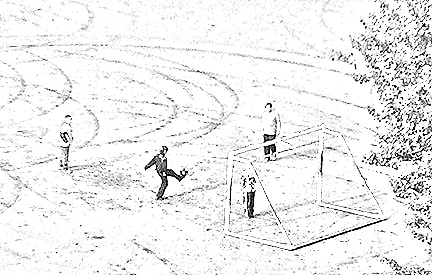
Portrait style: Sketch Portrait